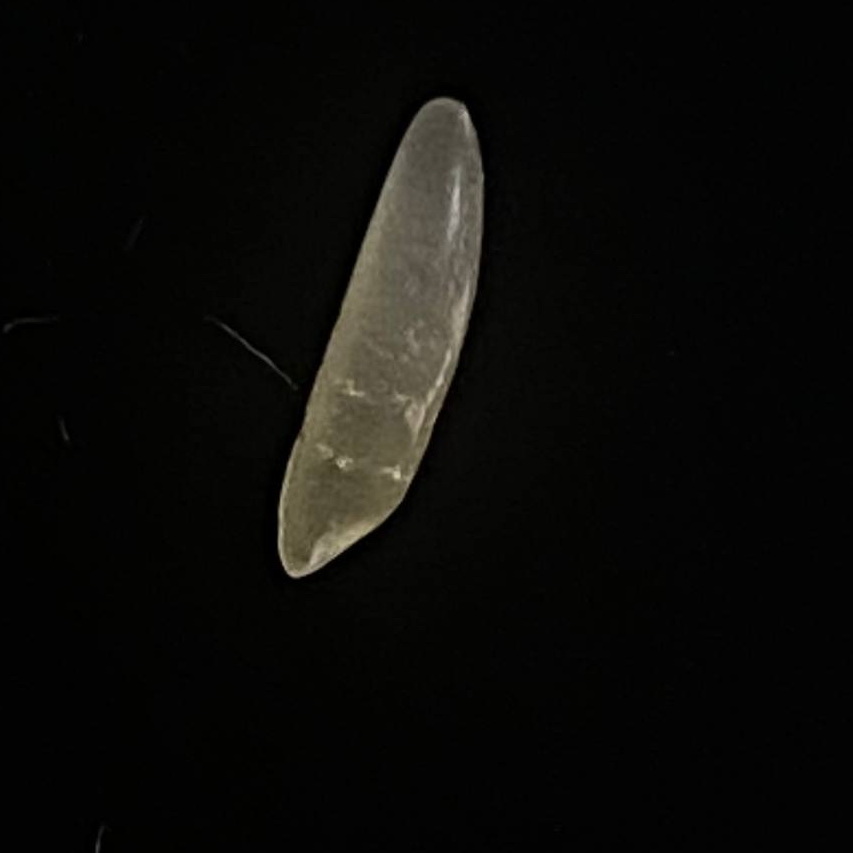
Rice variety: Bashmoti